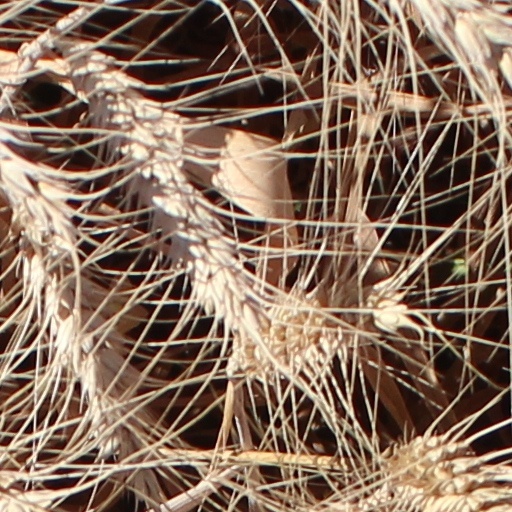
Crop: wheat